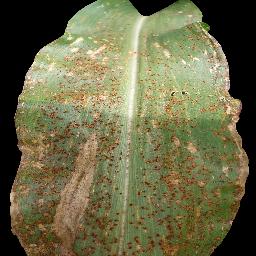
Label: Corn_(Maize)___Common_Rust